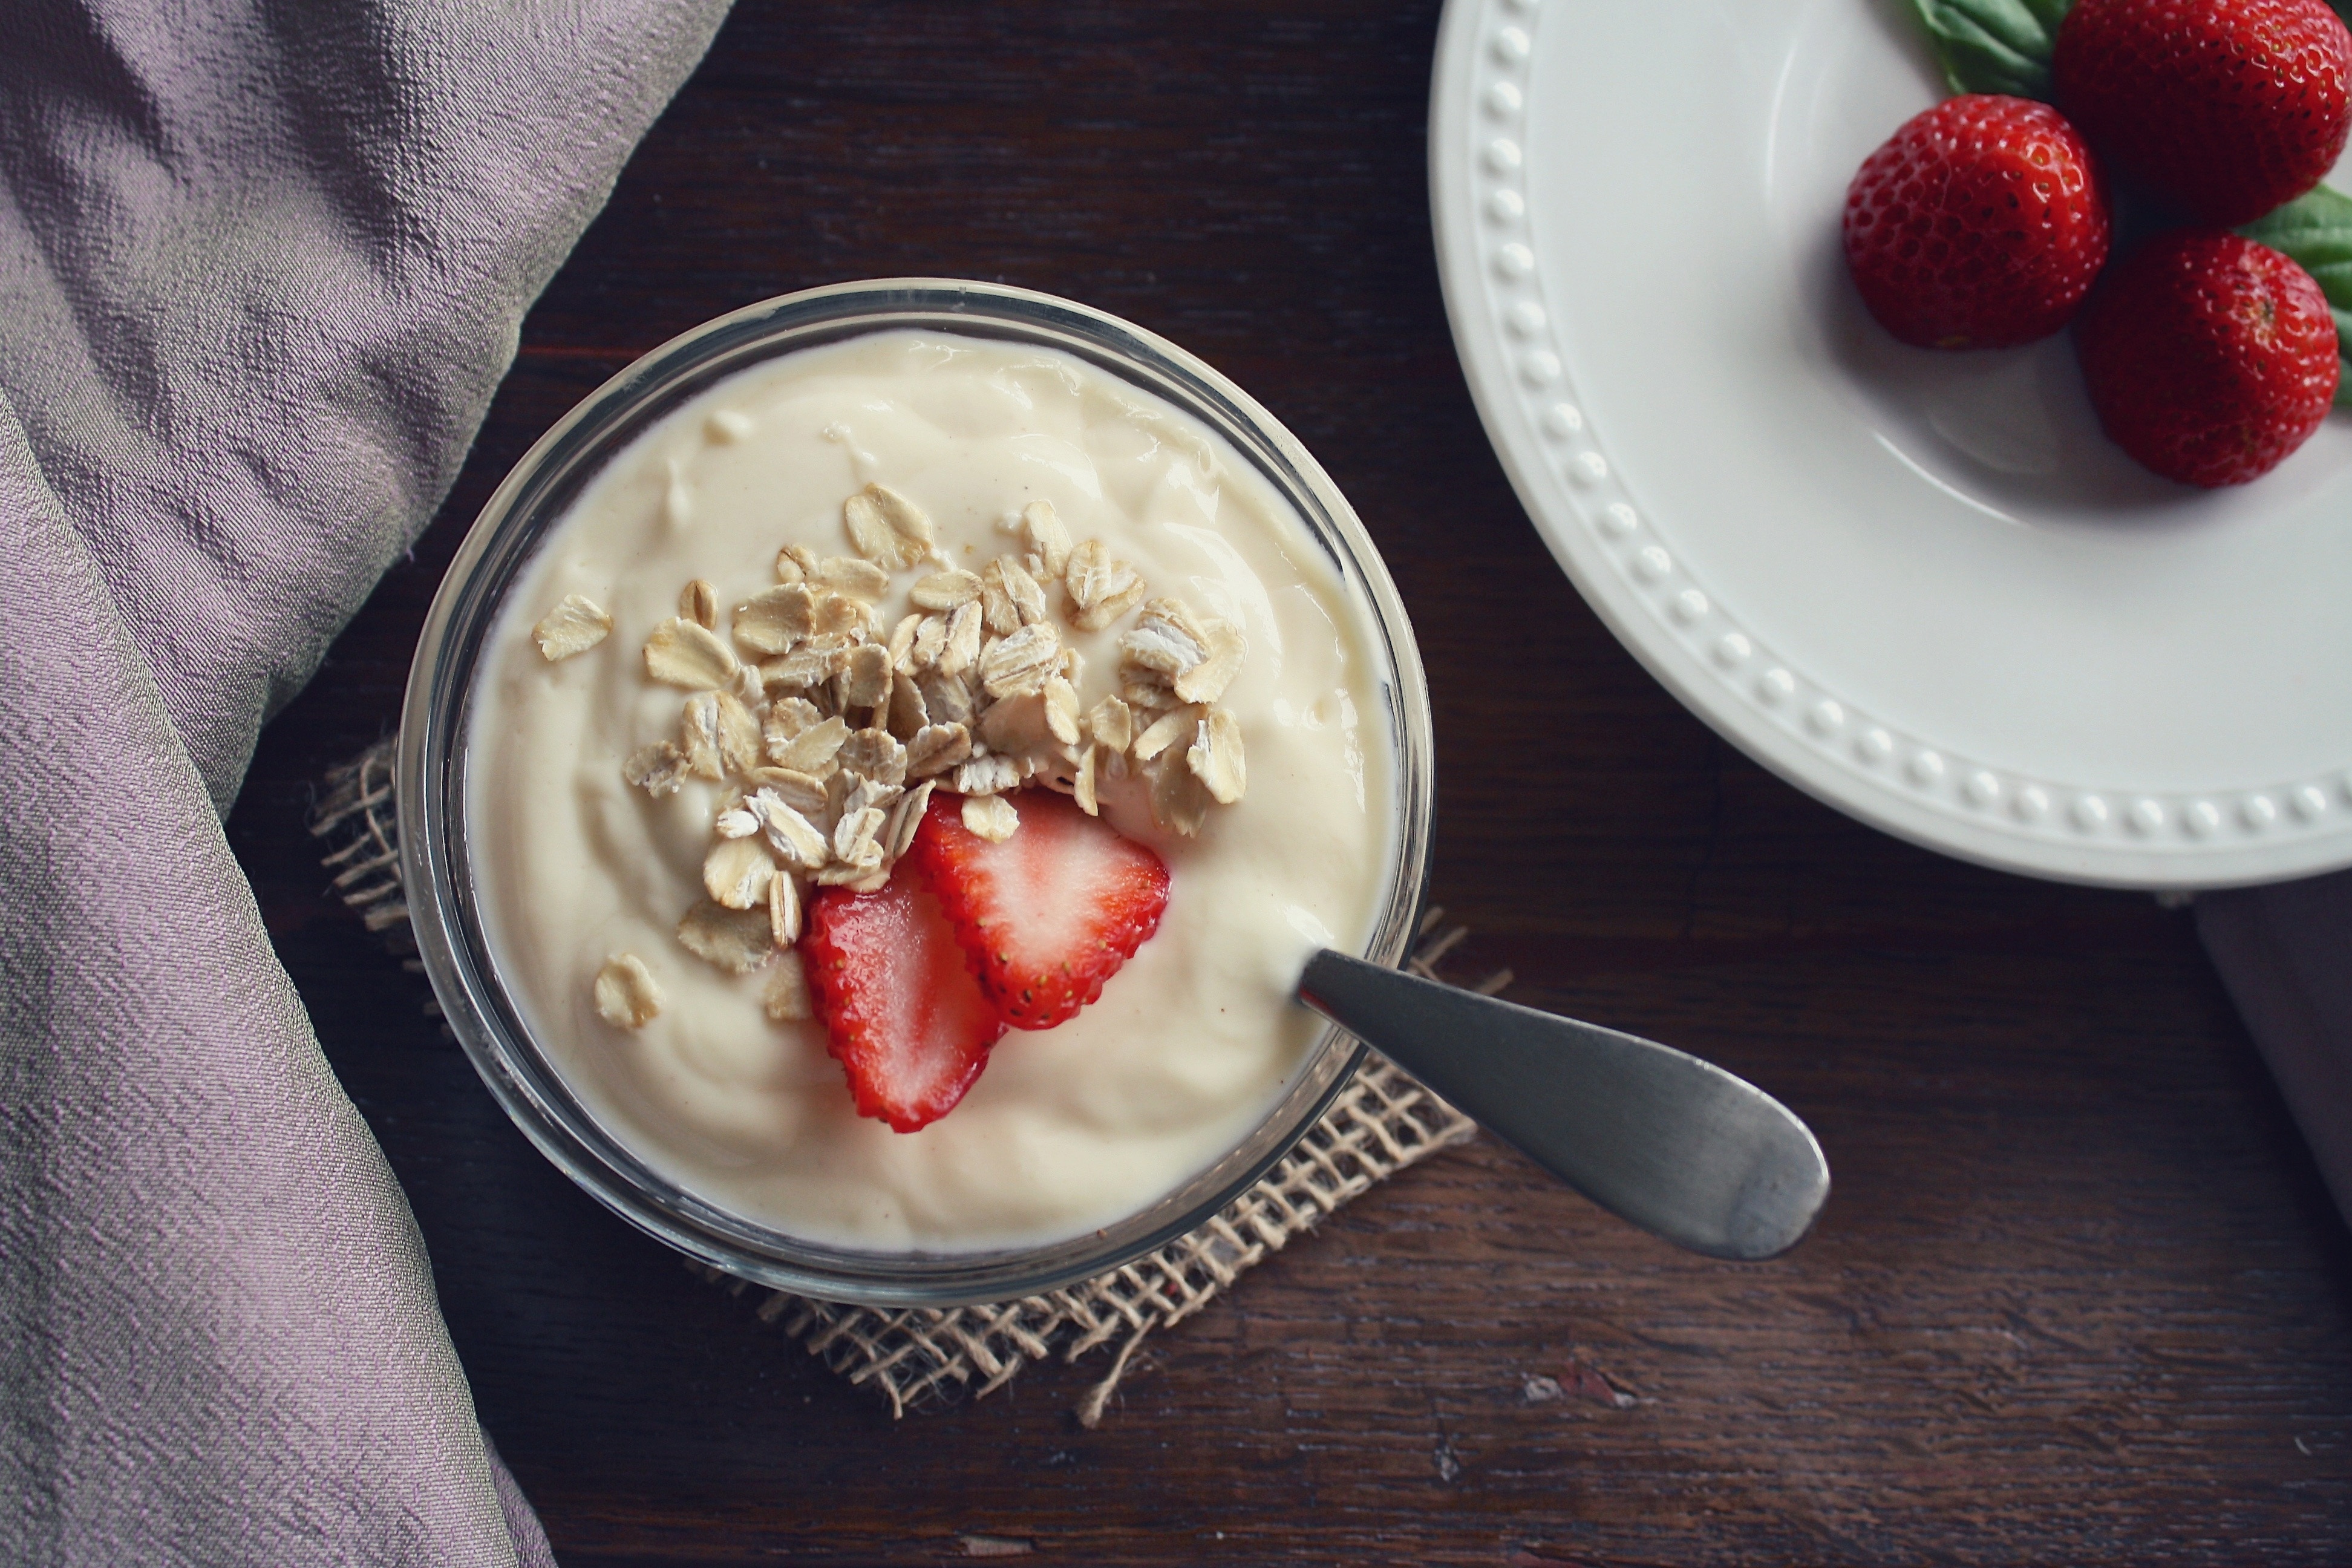
dish, food, cuisine, ingredient, dessert, mascarpone, strawberry, breakfast, strawberries, sweetness, cream, vegetarian food, cranachan, frozen dessert, dairy, porridge, produce, whipped cream, fruit, pudding, filmj lk, meal, yogurt, breakfast cereal, cr me fra che